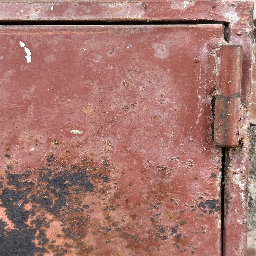
Material: Metal